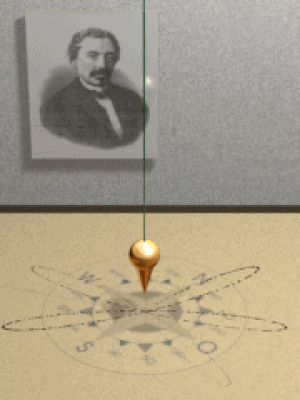
Représentation animée d'un Pendule de Foucault, montrant le sens de rotation dans l'hémisphère sud. Suomi: Foucault'n heilurin pyörimisliike eteläisellä pallonpuoliskolla Español: Representación animada del Péndulo de Foucault, mostrando el sentido de rotación en el hemisferio sur. Bahasa Indonesia: Animasi bandul Foucault (menampilkan jejak rotasi di bumi bagian selatan) 日本語: フーコーの振り子の動画、南半球での動作を示す。背景の肖像はフーコー。